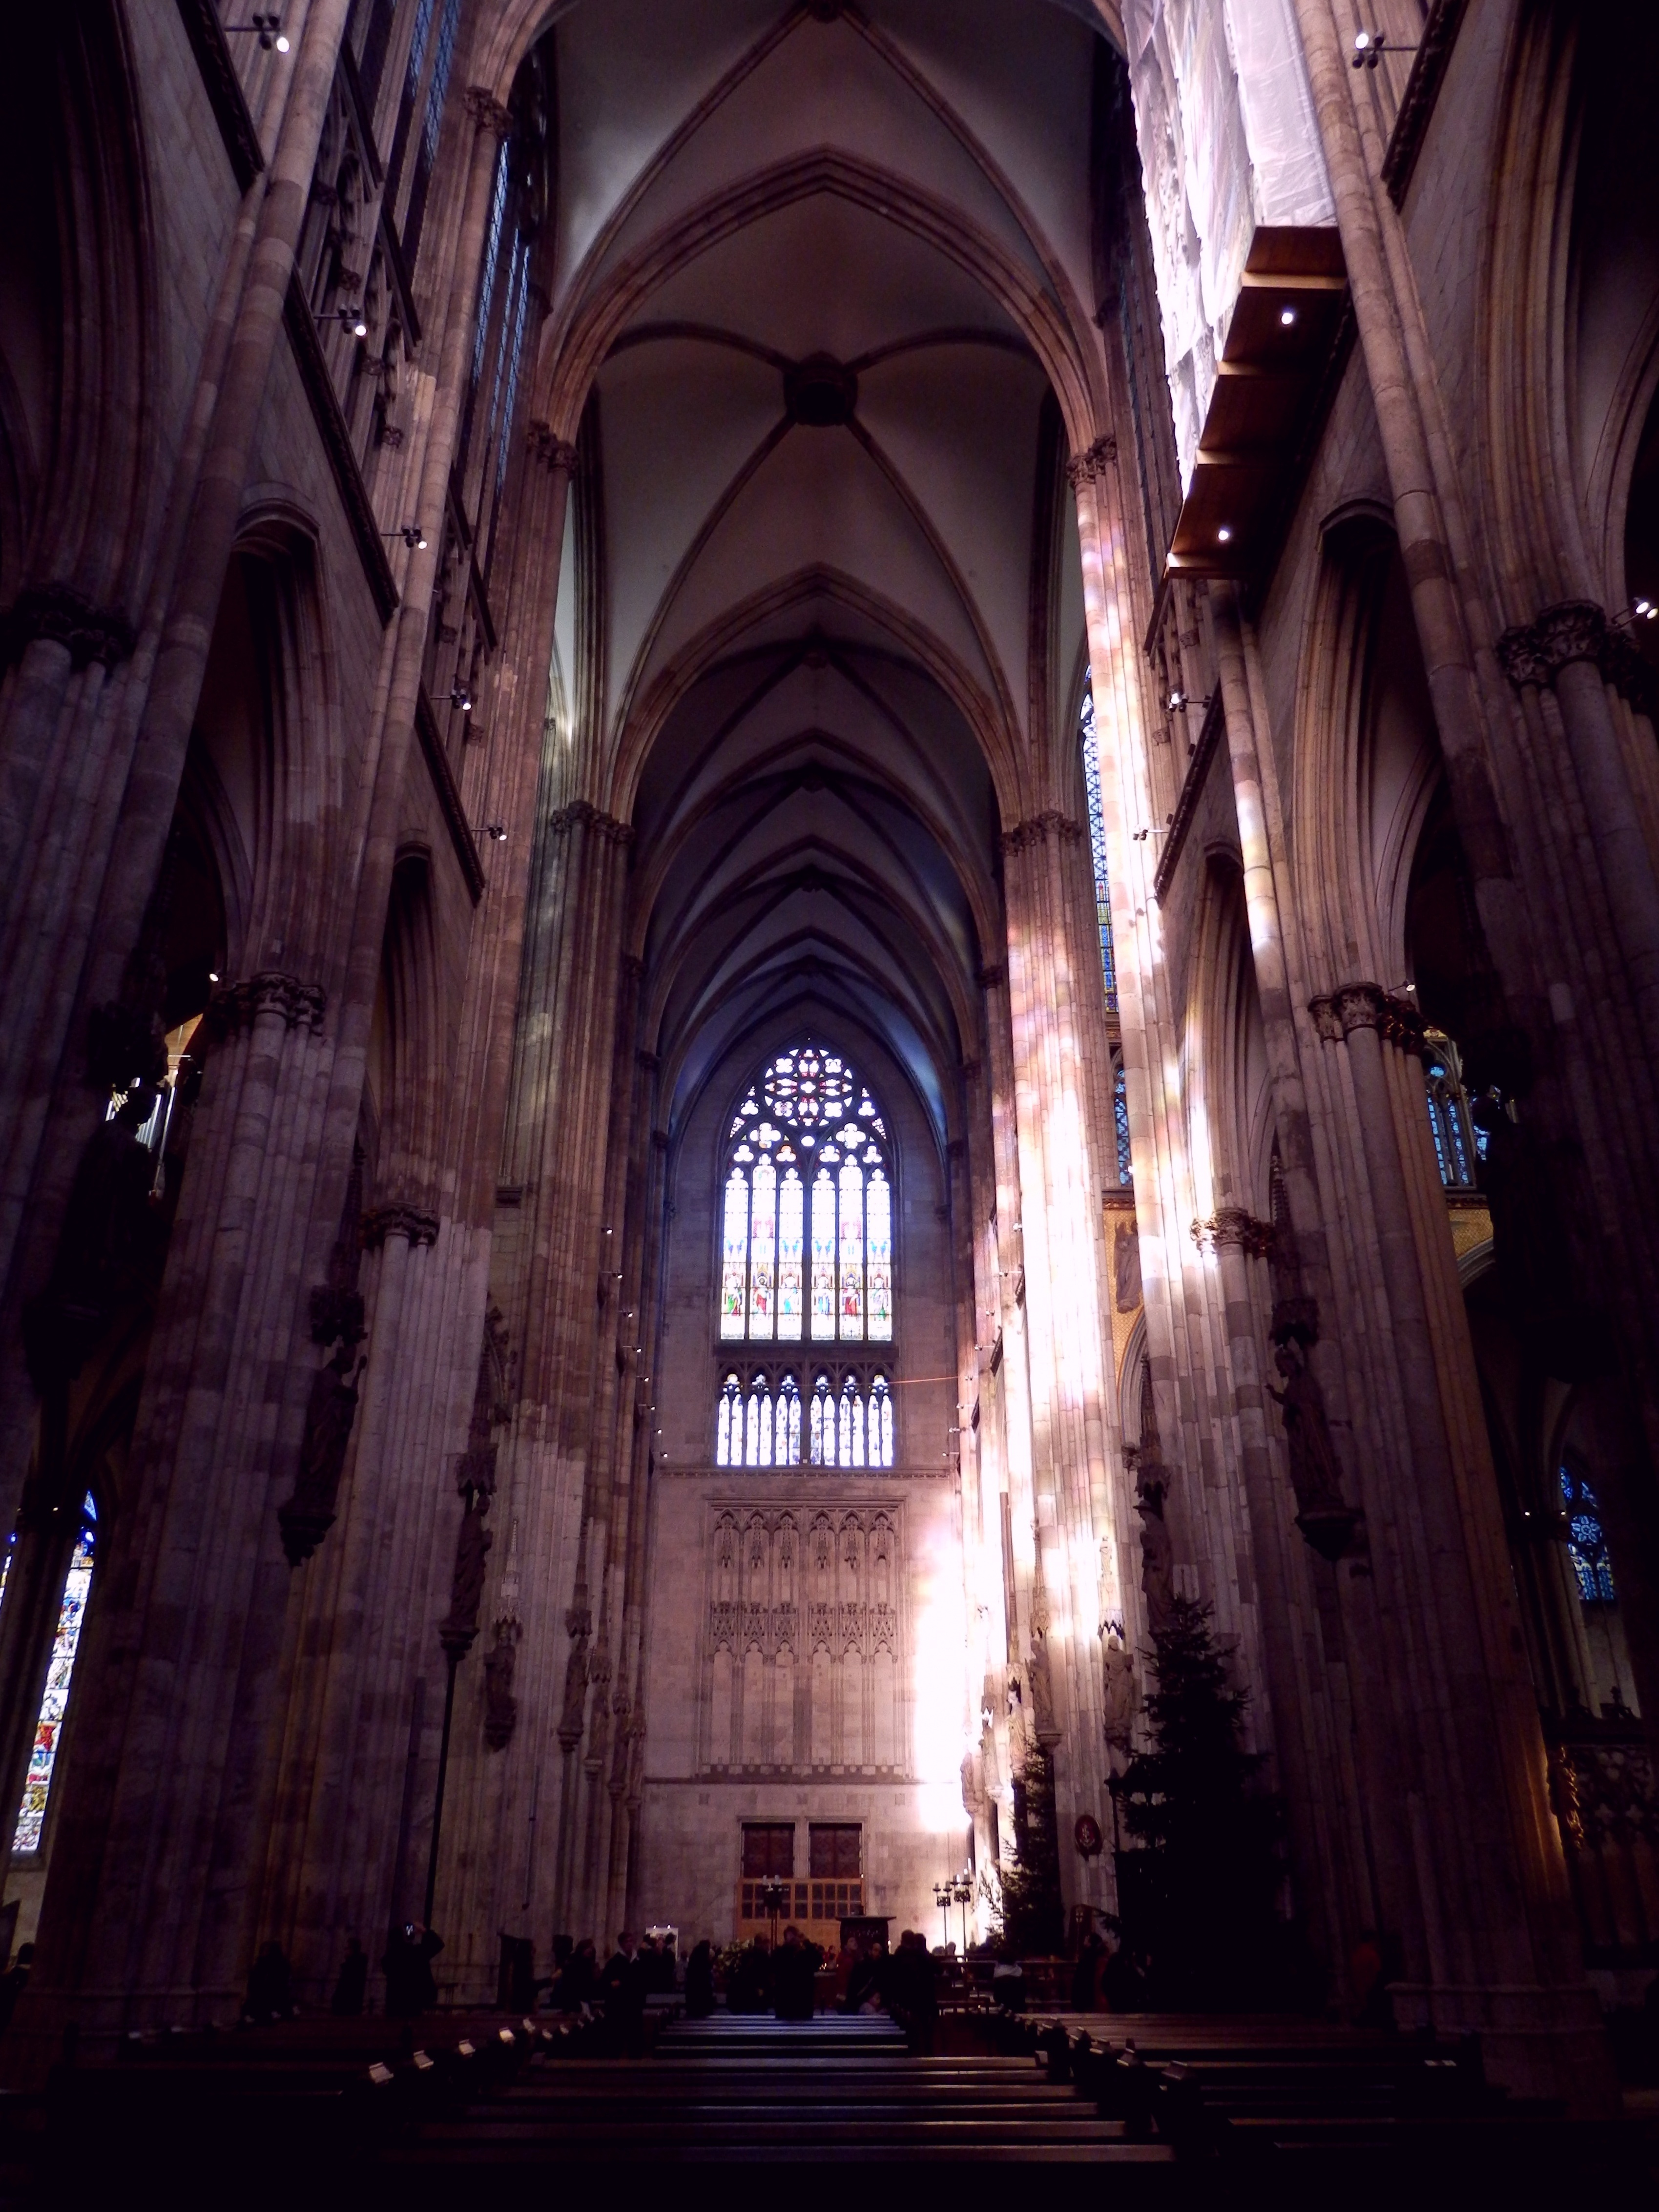
light, architecture, night, building, arch, darkness, church, cathedral, choir, chapel, gothic, stained glass, place of worship, temple, symmetry, cologne, dom, historically, gothic architecture, cologne on the rhine, cologne cathedral